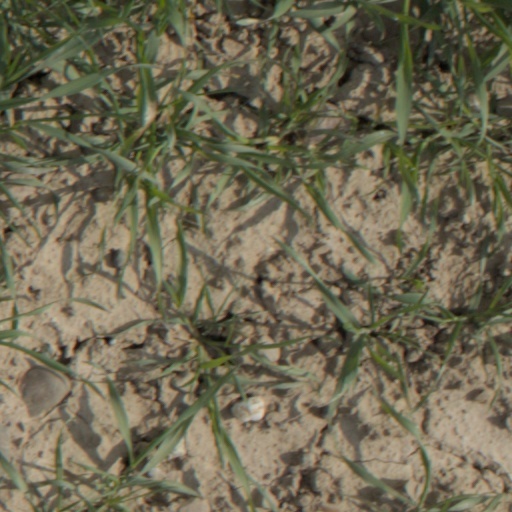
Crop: wheat